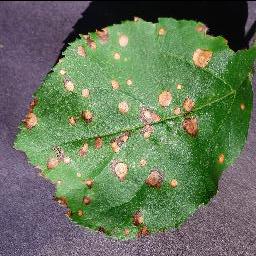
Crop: apple
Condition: black_rot